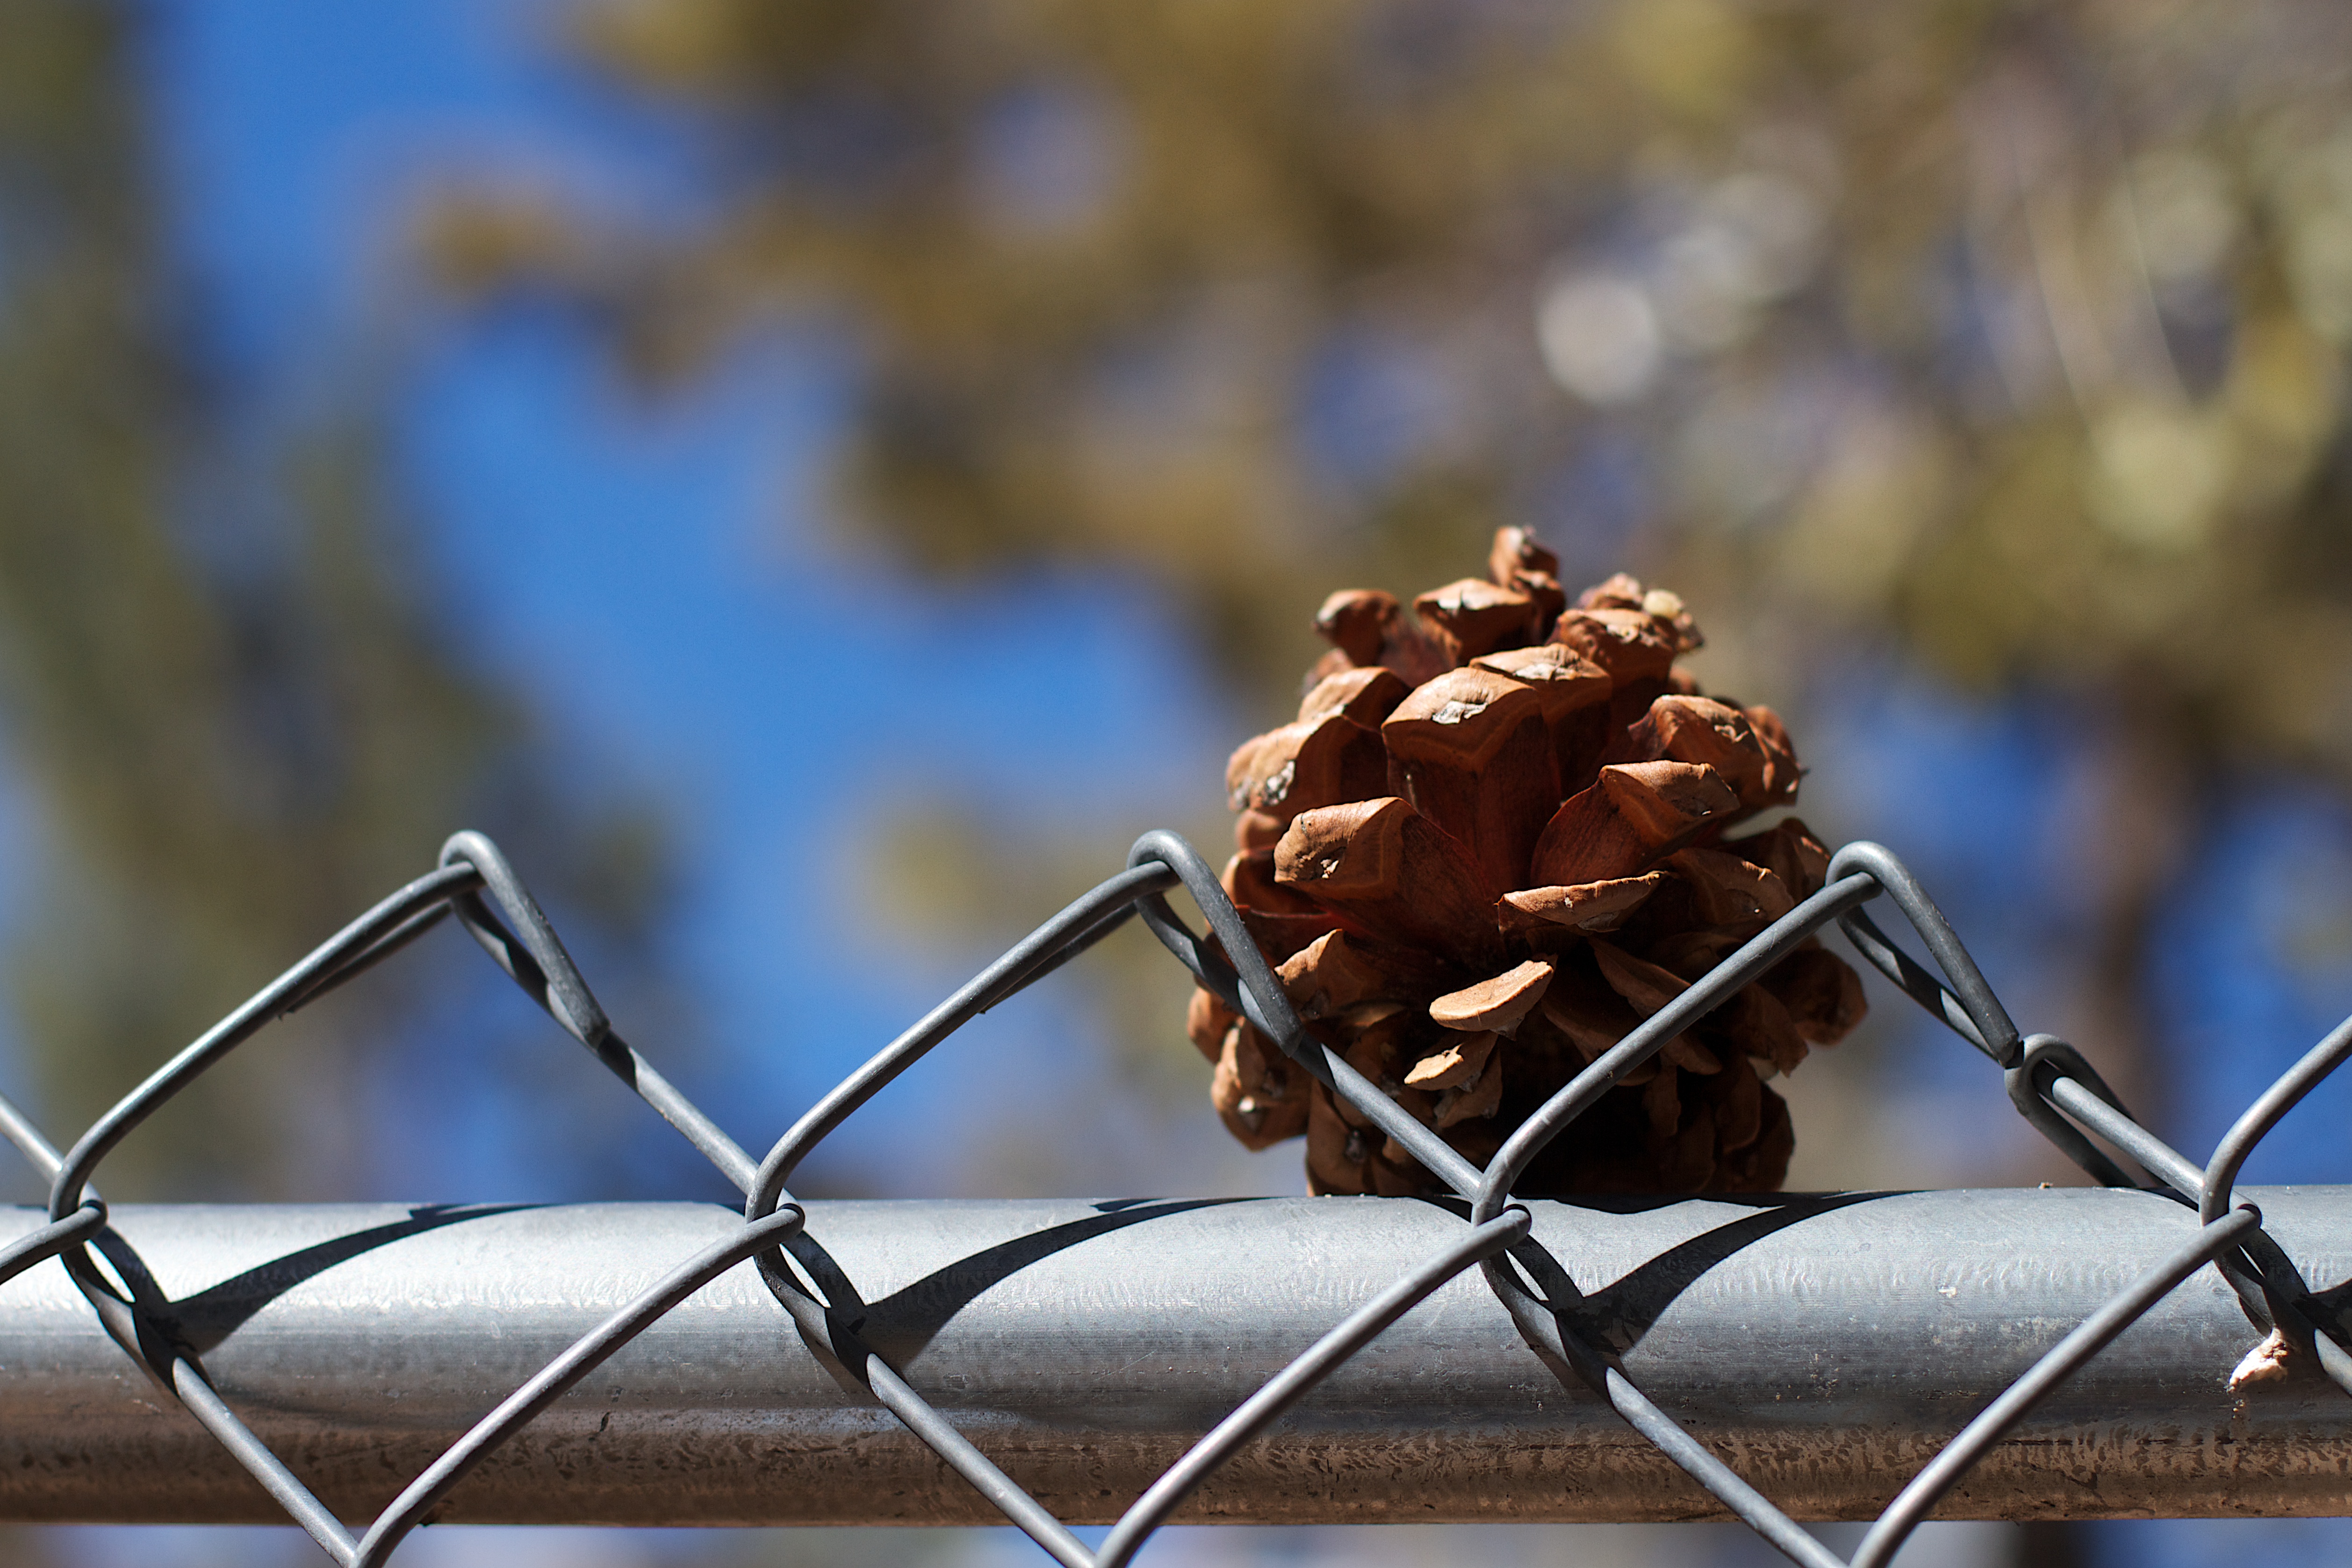
branch, flower, twig, close up, ideahive, macro photography